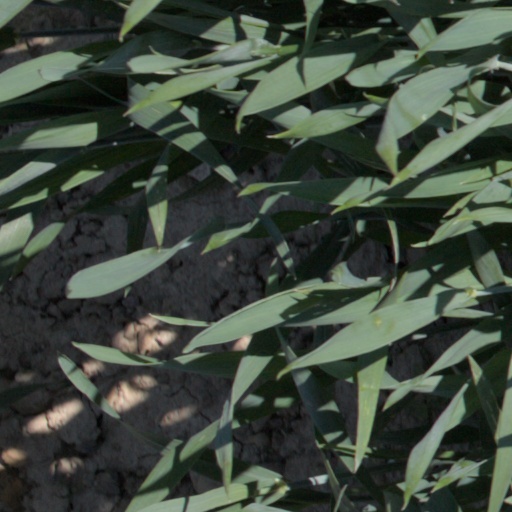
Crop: wheat